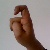
The image shows a hand gesture representing the letter 'X' in Indian Sign Language.